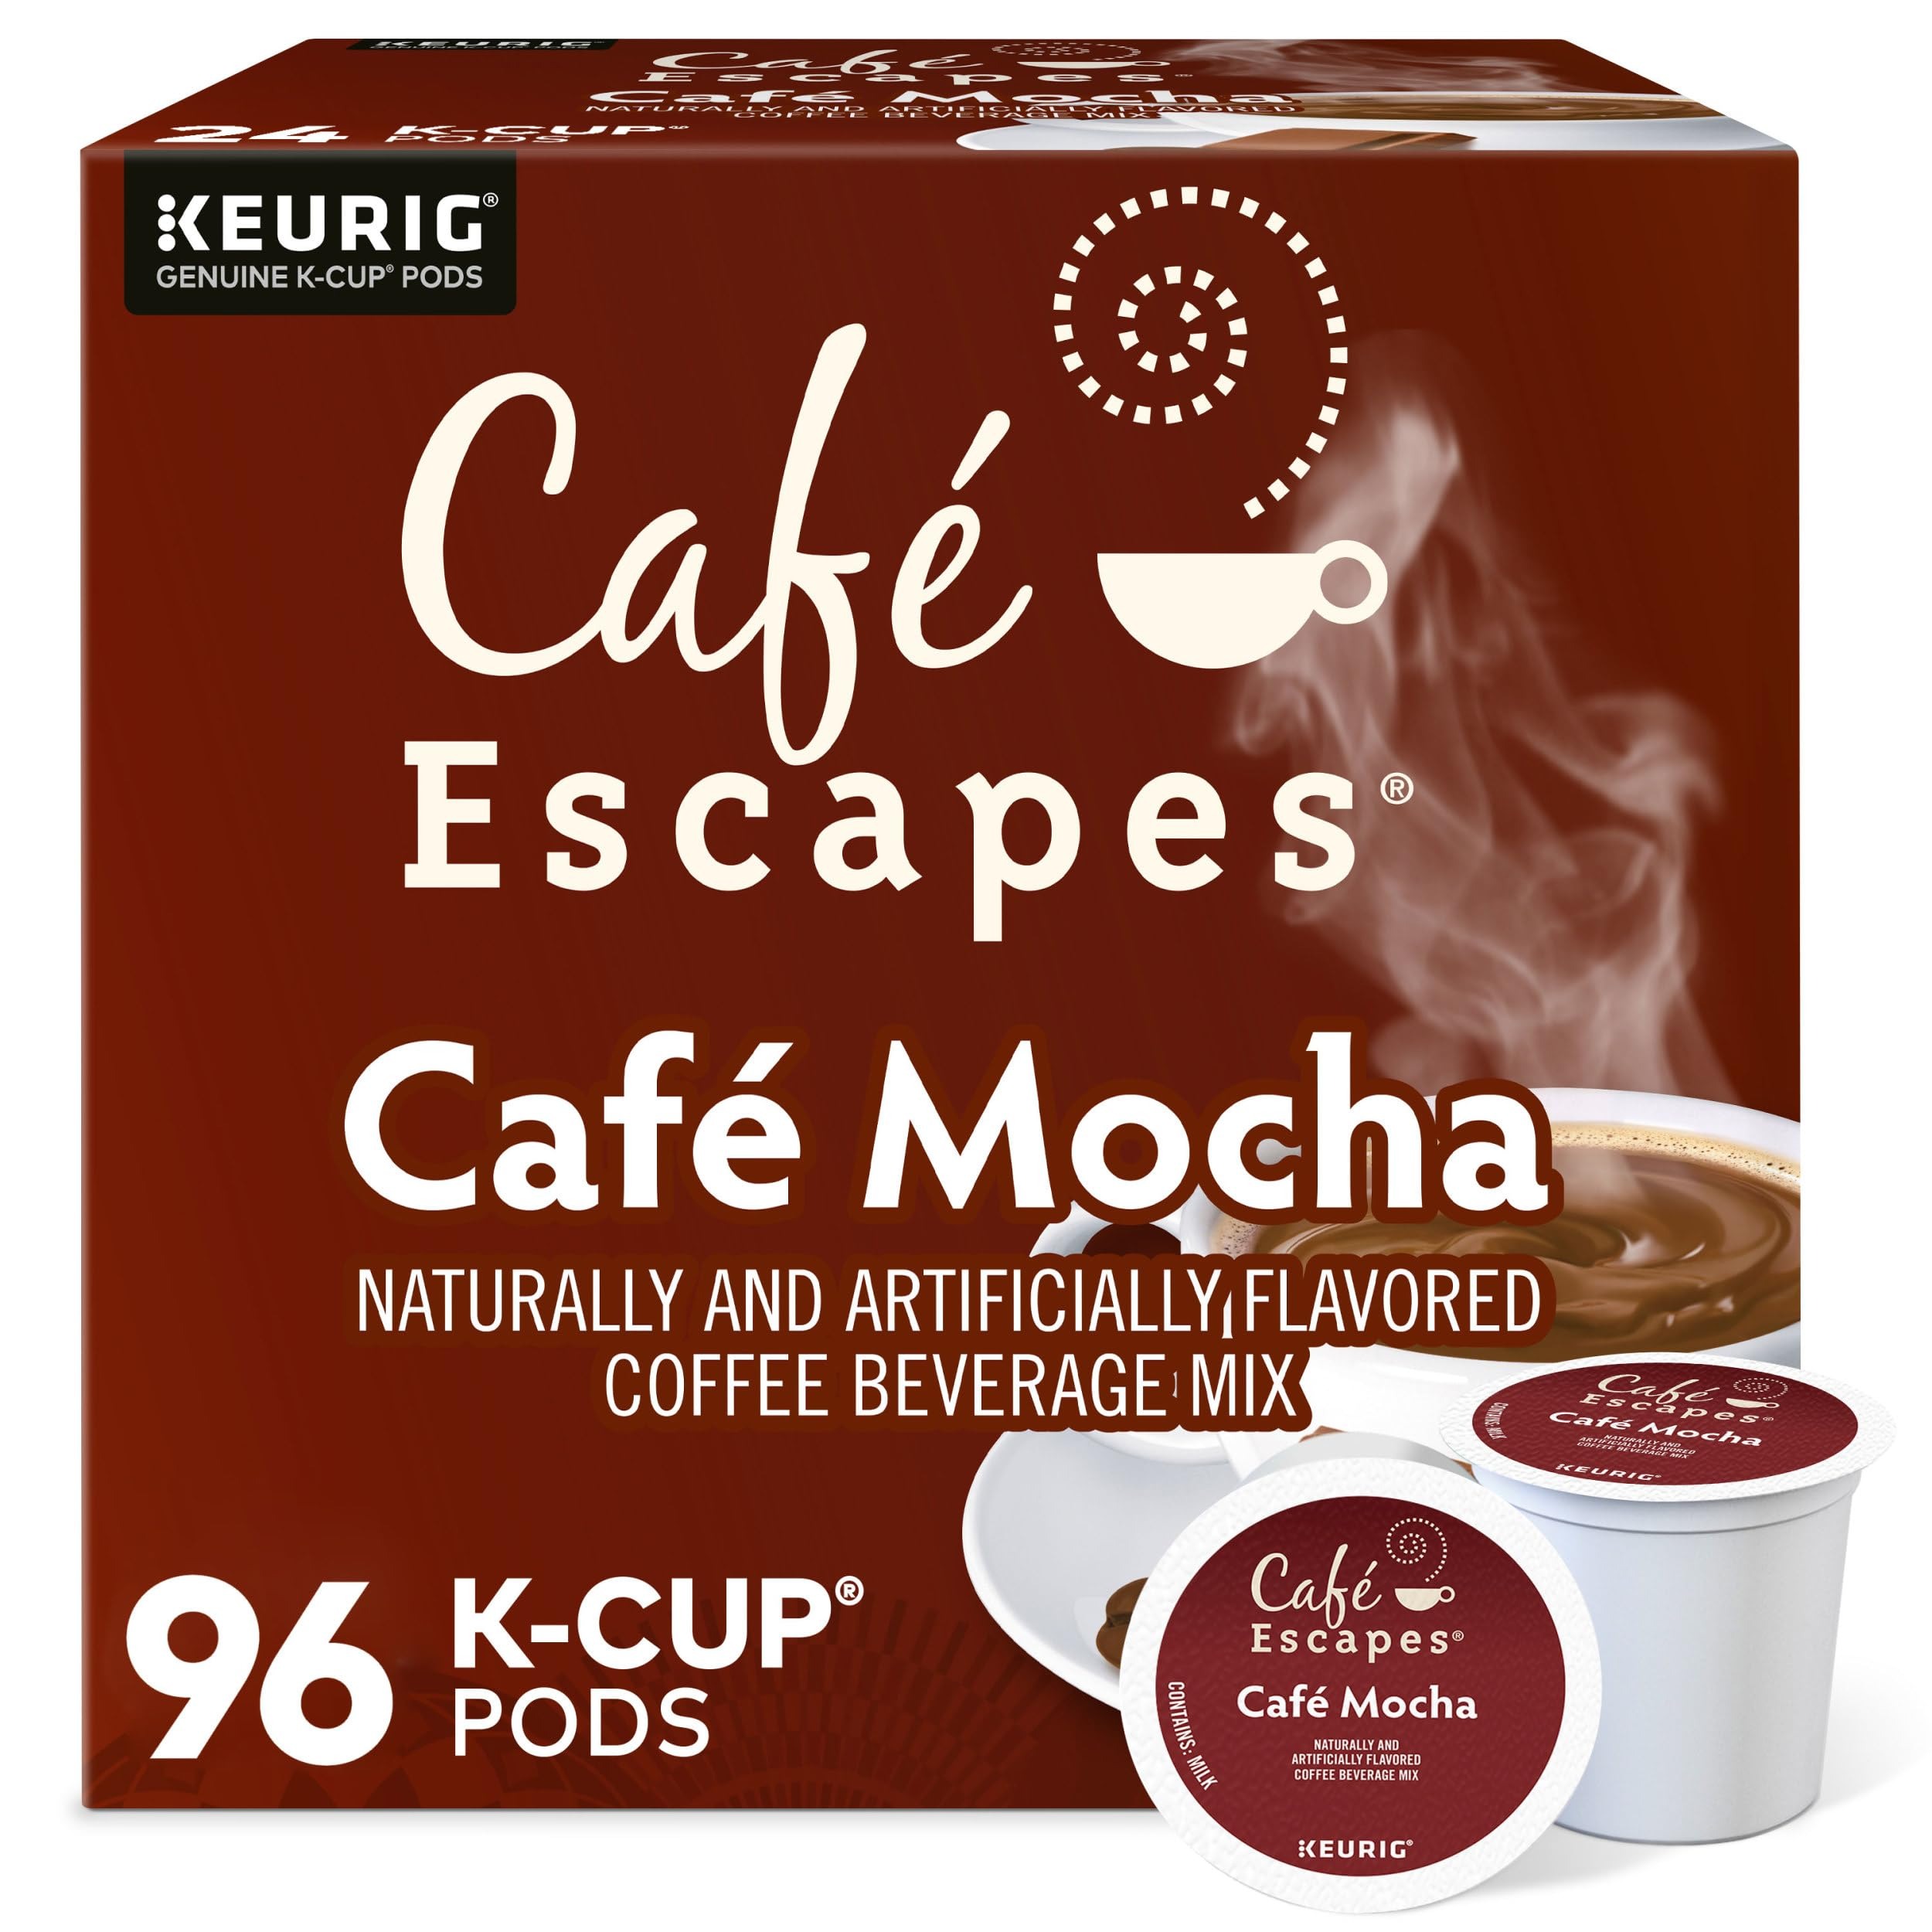
Item Name: Café Escapes 96 Café Mocha K-Cups
Bullet Point 1: A blissful balance of cocoa and coffee
Bullet Point 2: Contains Milk
Bullet Point 3: Caffeine content less than 50mg
Product Description: When cocoa and coffee get together, delicious things happen. Delectably sweet and surprisingly delicate, our Cafe Mocha's a sophisticated treat that'll make your "me time" more amazing. Notes: This product contains milk. Product is trans fat and gluten free. Caffeine content is estimated at less than 50 mg per serving (versus 100-150 mg in Arabica coffee). Contains a combination of natural and artificial sweeteners.. Bundle contains four 24-count pod boxes.
Value: 96.0
Unit: Count

Price: 9.98